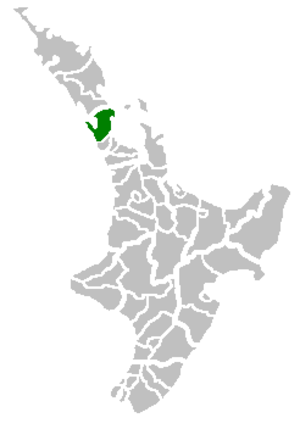
Le district de Rodney est le district le plus septentrional de la région d'Auckland, dans l'île du Nord de la Nouvelle-Zélande.